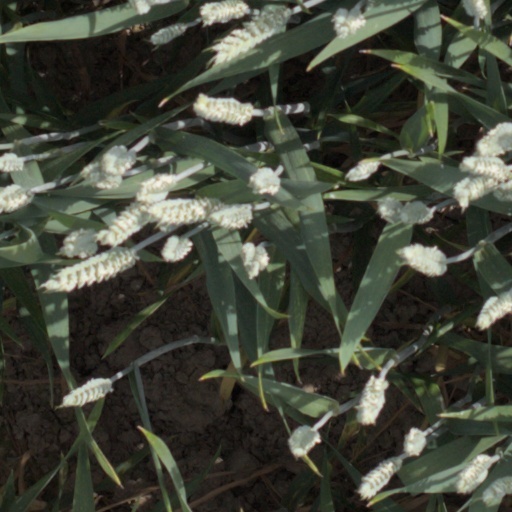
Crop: wheat